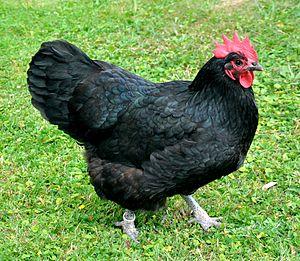
L'australorp est une race de poule domestique. Elle est reconnue parmi les 108 races de poule du British Poultry Standard.